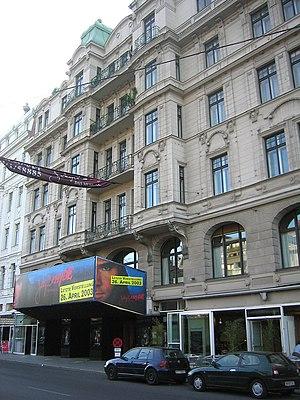
Le Theater an der Wien est un théâtre historique de Vienne construit au début du XIXᵉ siècle dans le style Empire sous l'impulsion de l'impresario Emanuel Schikaneder.